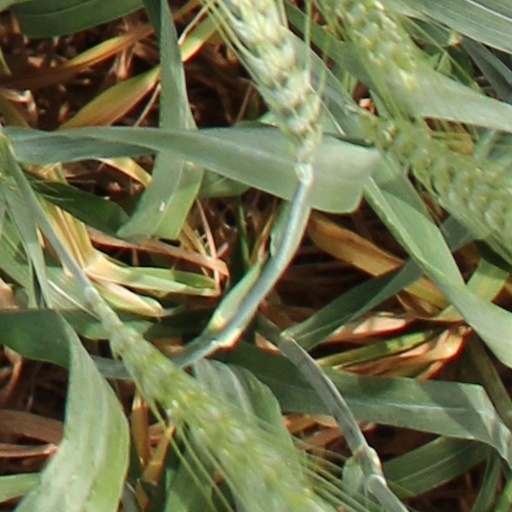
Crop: wheat